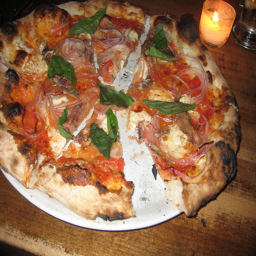
A plate featuring a fresh cooked pizza in slices.
A pizza is cooked with lots of toppings and is ready to eat.
A pizza pie with one piece missing sits on a table.
A large pizza is topped with various healthy toppings.
A pizza with spinach and onion topping on a plate.